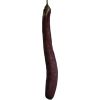
Label: eggplant_long